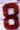
Number: 8